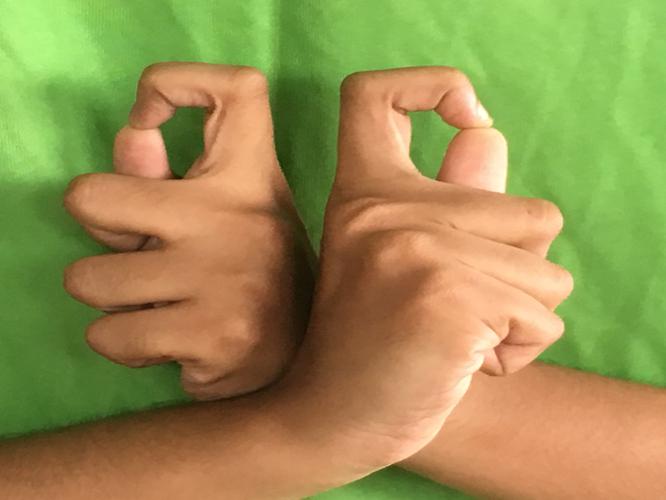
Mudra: Berunda
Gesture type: double_hand